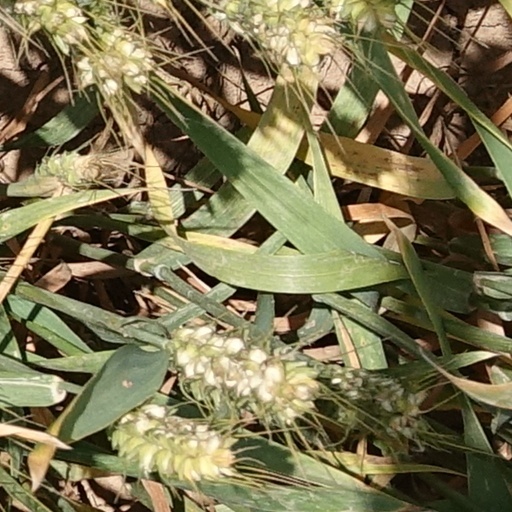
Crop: wheat